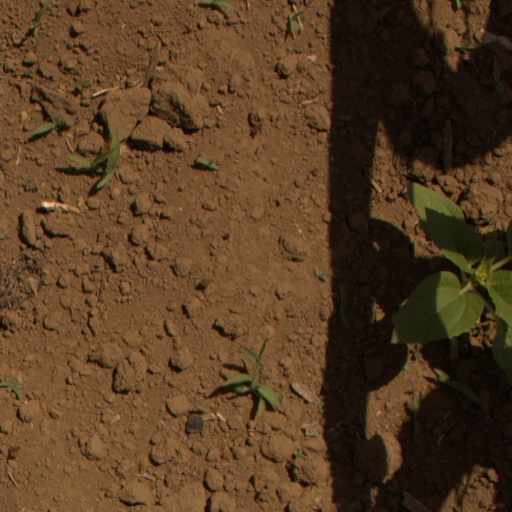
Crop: Jerusalem artichoke